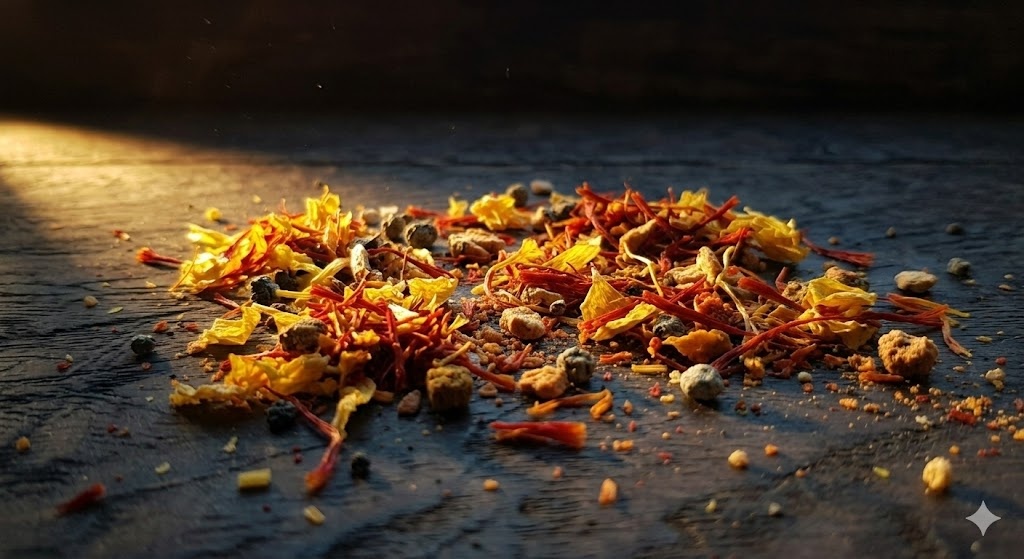
Saffron quality class: adulterated